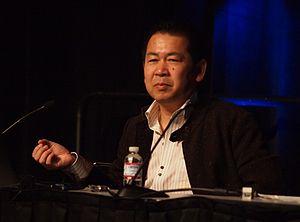
Yu Suzuki à la Game Developers Conference en 2011 (troisième jour)."
Champion Boxing est un jeu vidéo de boxe développé par Sega-AM2 et édité par Sega en 1984 au Japon et en Europe sur la console SG-1000. Il est par la suite porté sur borne d'arcade, mais la durée de production de la cartouche permet à cette version de sortir en premier, en novembre 1984. En 1985, le jeu est également édité sur l'ordinateur MSX. Il permet à deux joueurs de s'affronter dans un combat de boxe, avec décompte du temps et des rounds. C'est le premier jeu développé par Yū Suzuki, ainsi que celui de Rieko Kodama.